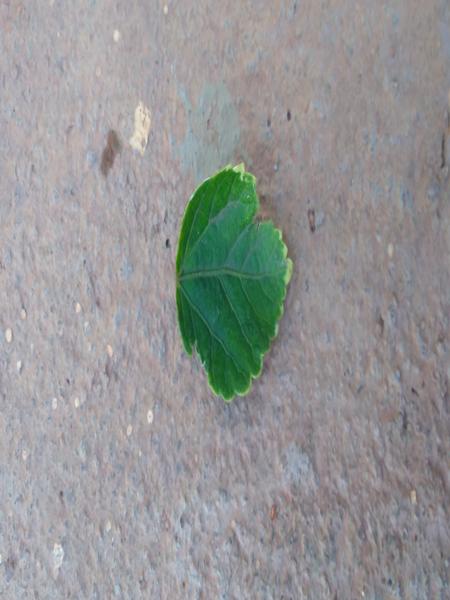
Plant: Hibiscus